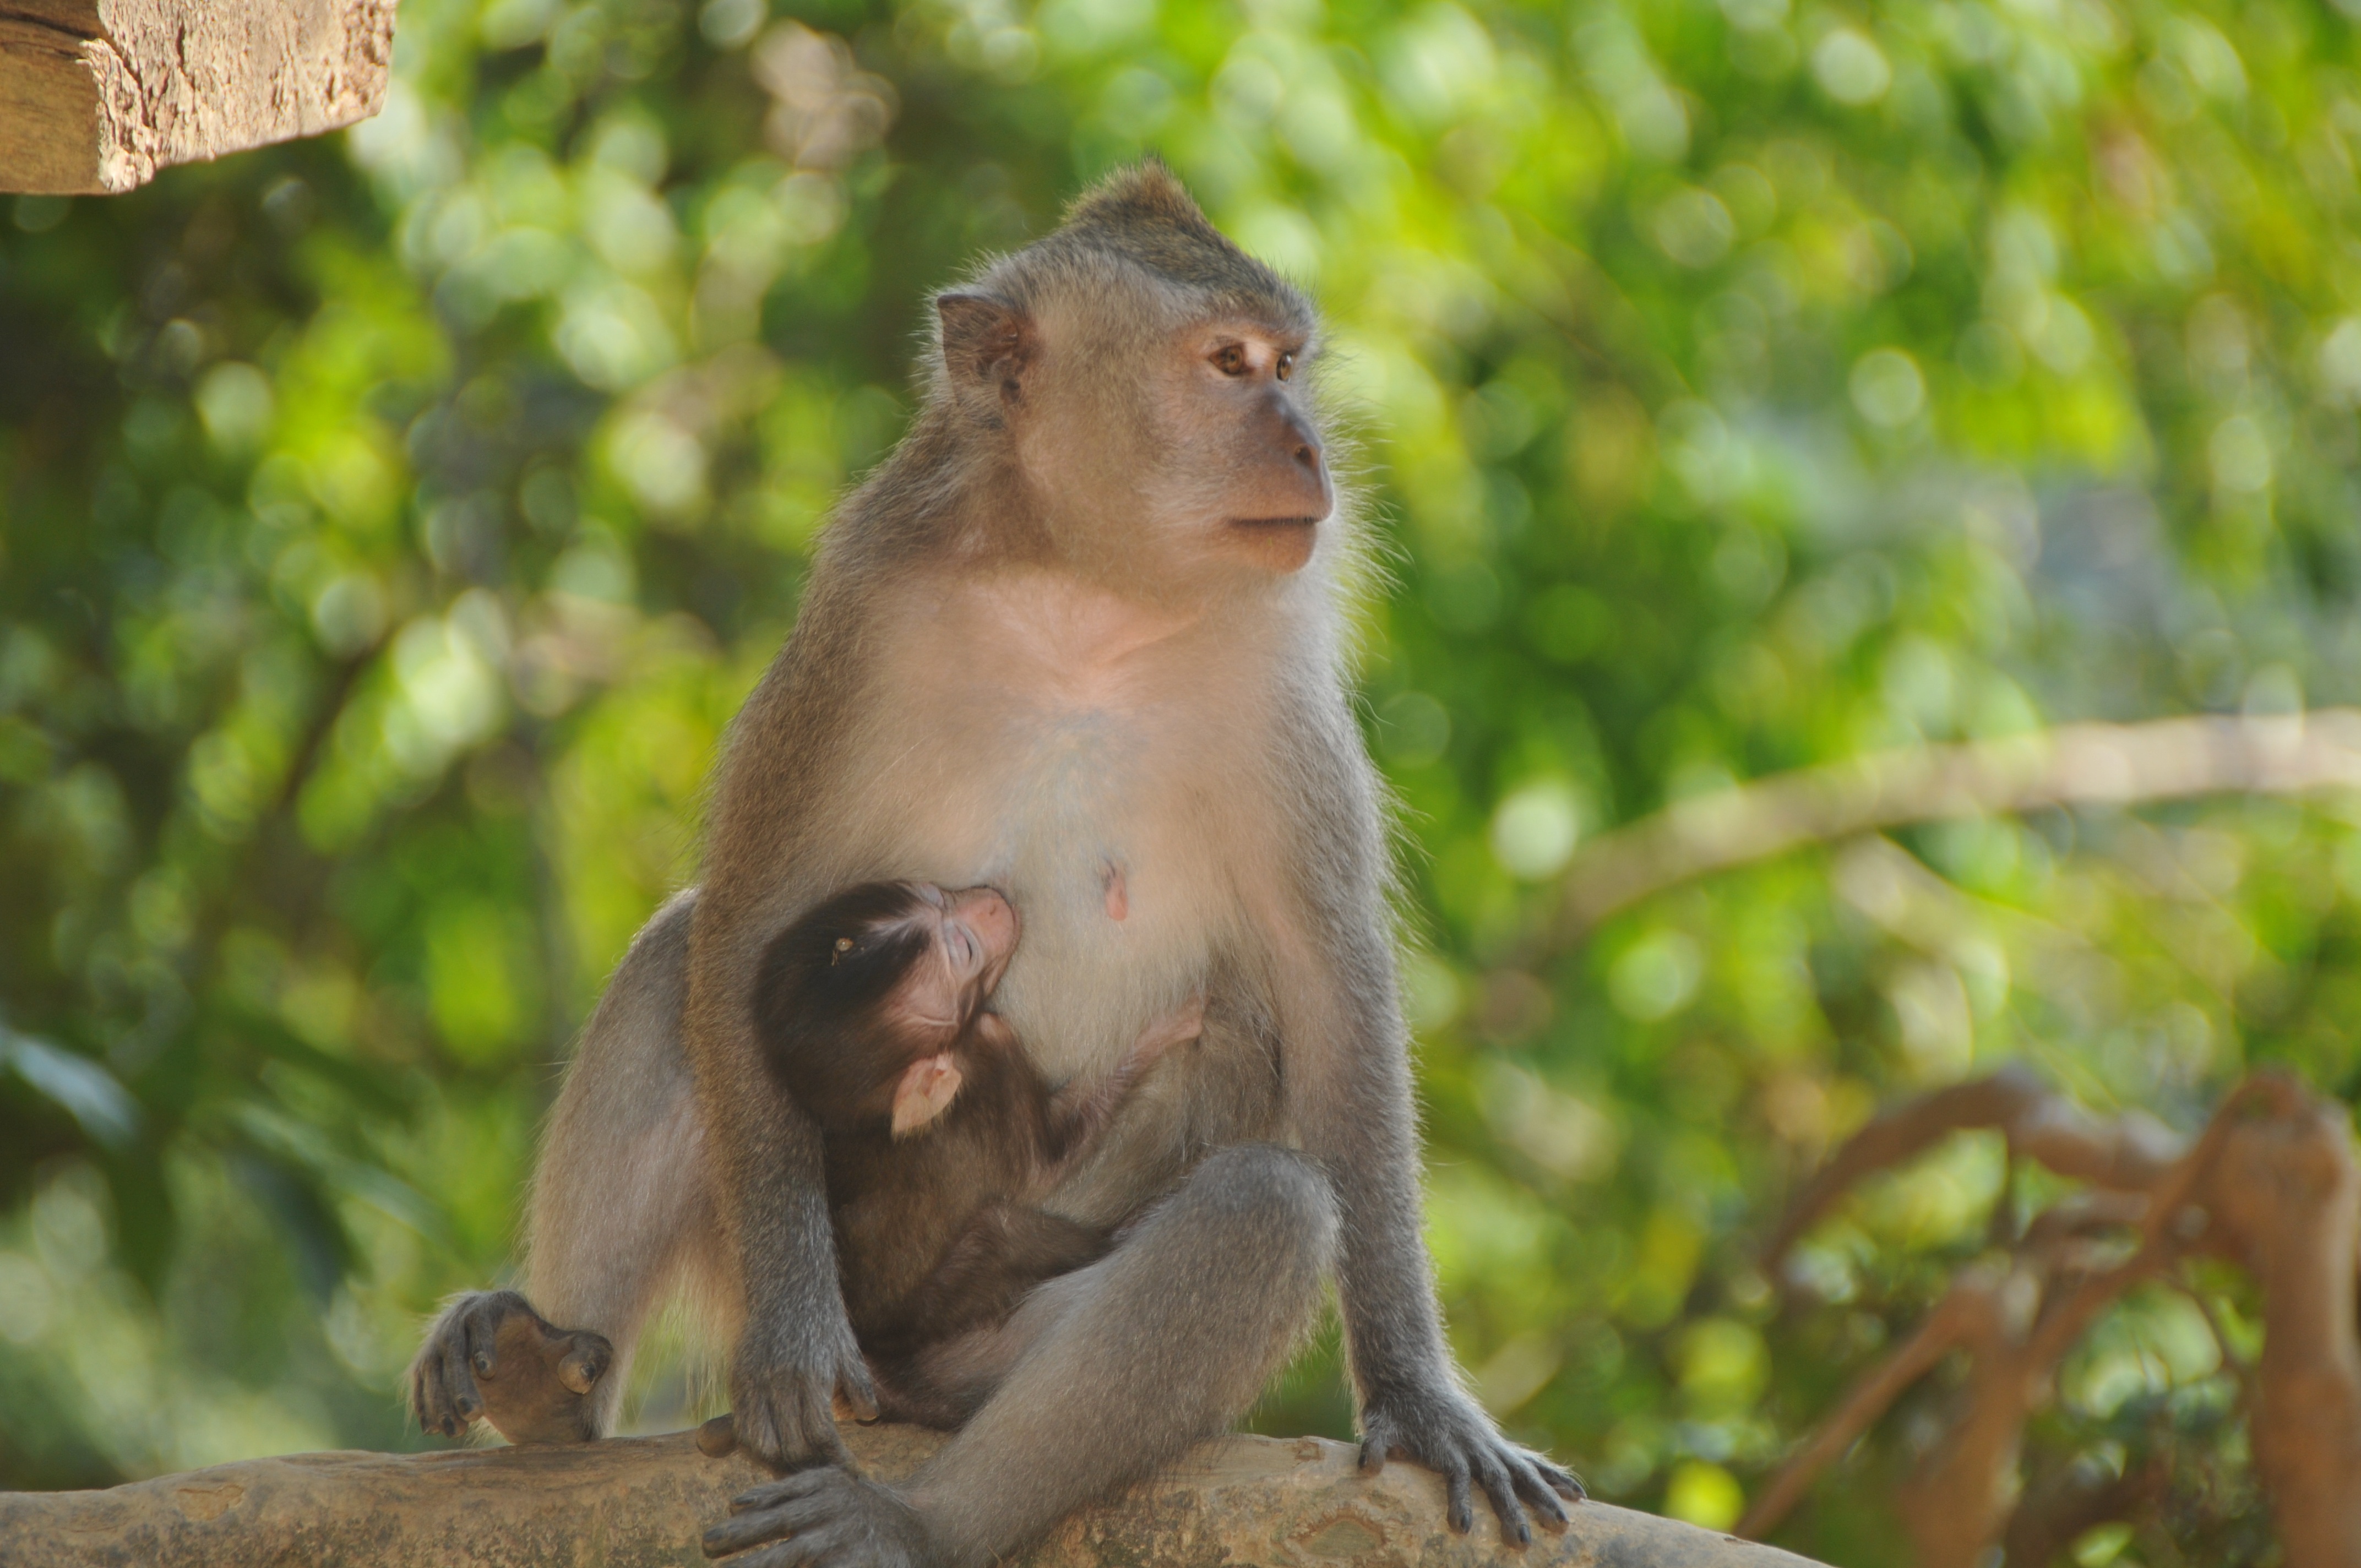
wildlife, jungle, mammal, asia, monkey, fauna, primate, vertebrate, macaque, old world monkey, new world monkey, tufted capuchin, baby monkey